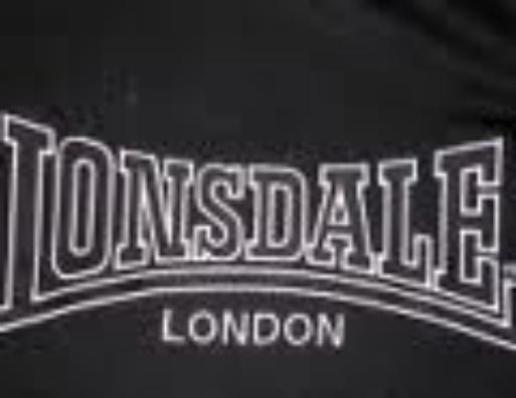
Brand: lonsdale
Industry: Clothes